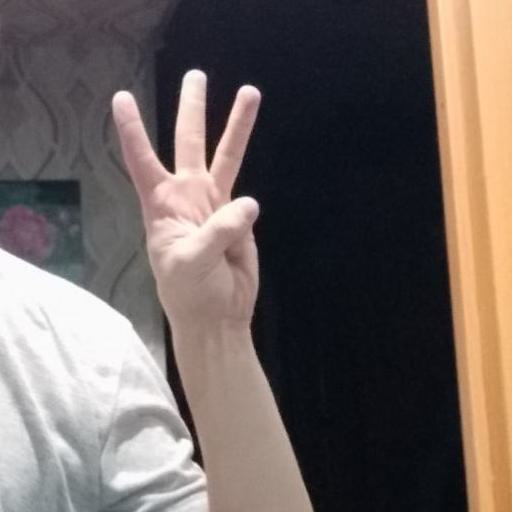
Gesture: three